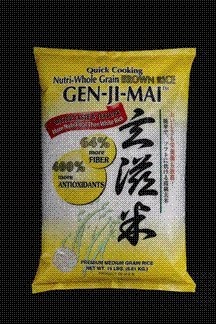
Item Name: Gen Ji Mai Nutri-Whole Grain Brown Rice (15lb)
Bullet Point: Whole Grain Brown Rice. Gen Ji Mai
Product Description: Nutri-Whole Grain Brown Rice.
Value: 240.0
Unit: Ounce

Price: 25